Answer in natural language. How many CounterTops are visible in the scene? Choose between the following options: 0, 3, 1, 4 or 2
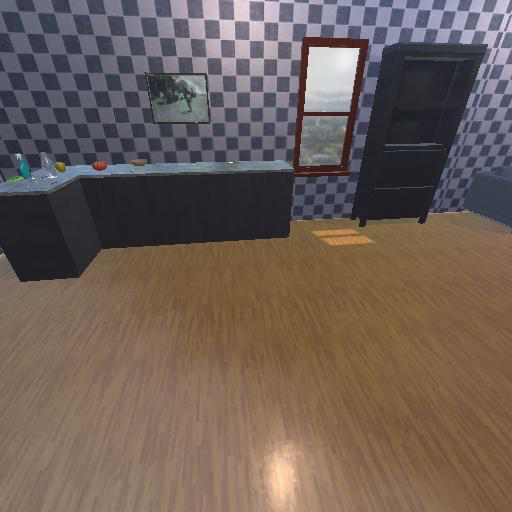
<answer>1</answer>